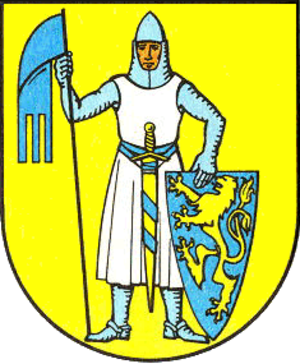
Laucha an der Unstrut est une ville allemande de l'arrondissement du Burgenland, Land de Saxe-Anhalt.